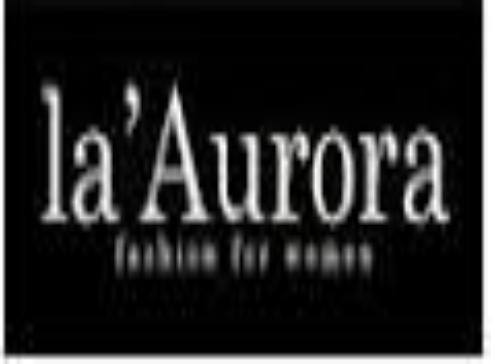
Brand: La Aurora
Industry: Necessities